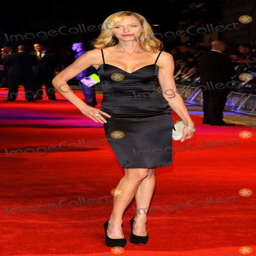
actor at the premiere held